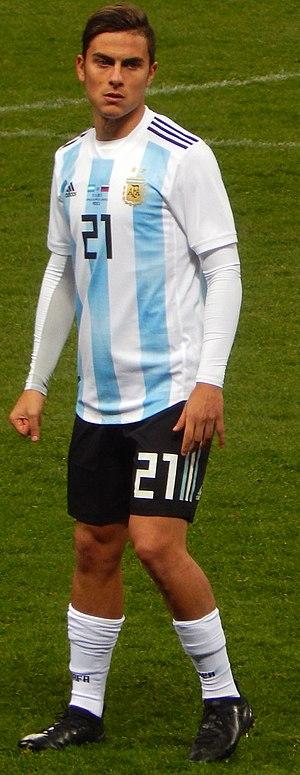
Paulo Dybala, né le 15 novembre 1993 à Laguna Larga dans la province de Córdoba, est un footballeur international argentin évoluant au poste d'attaquant à la Juventus FC.